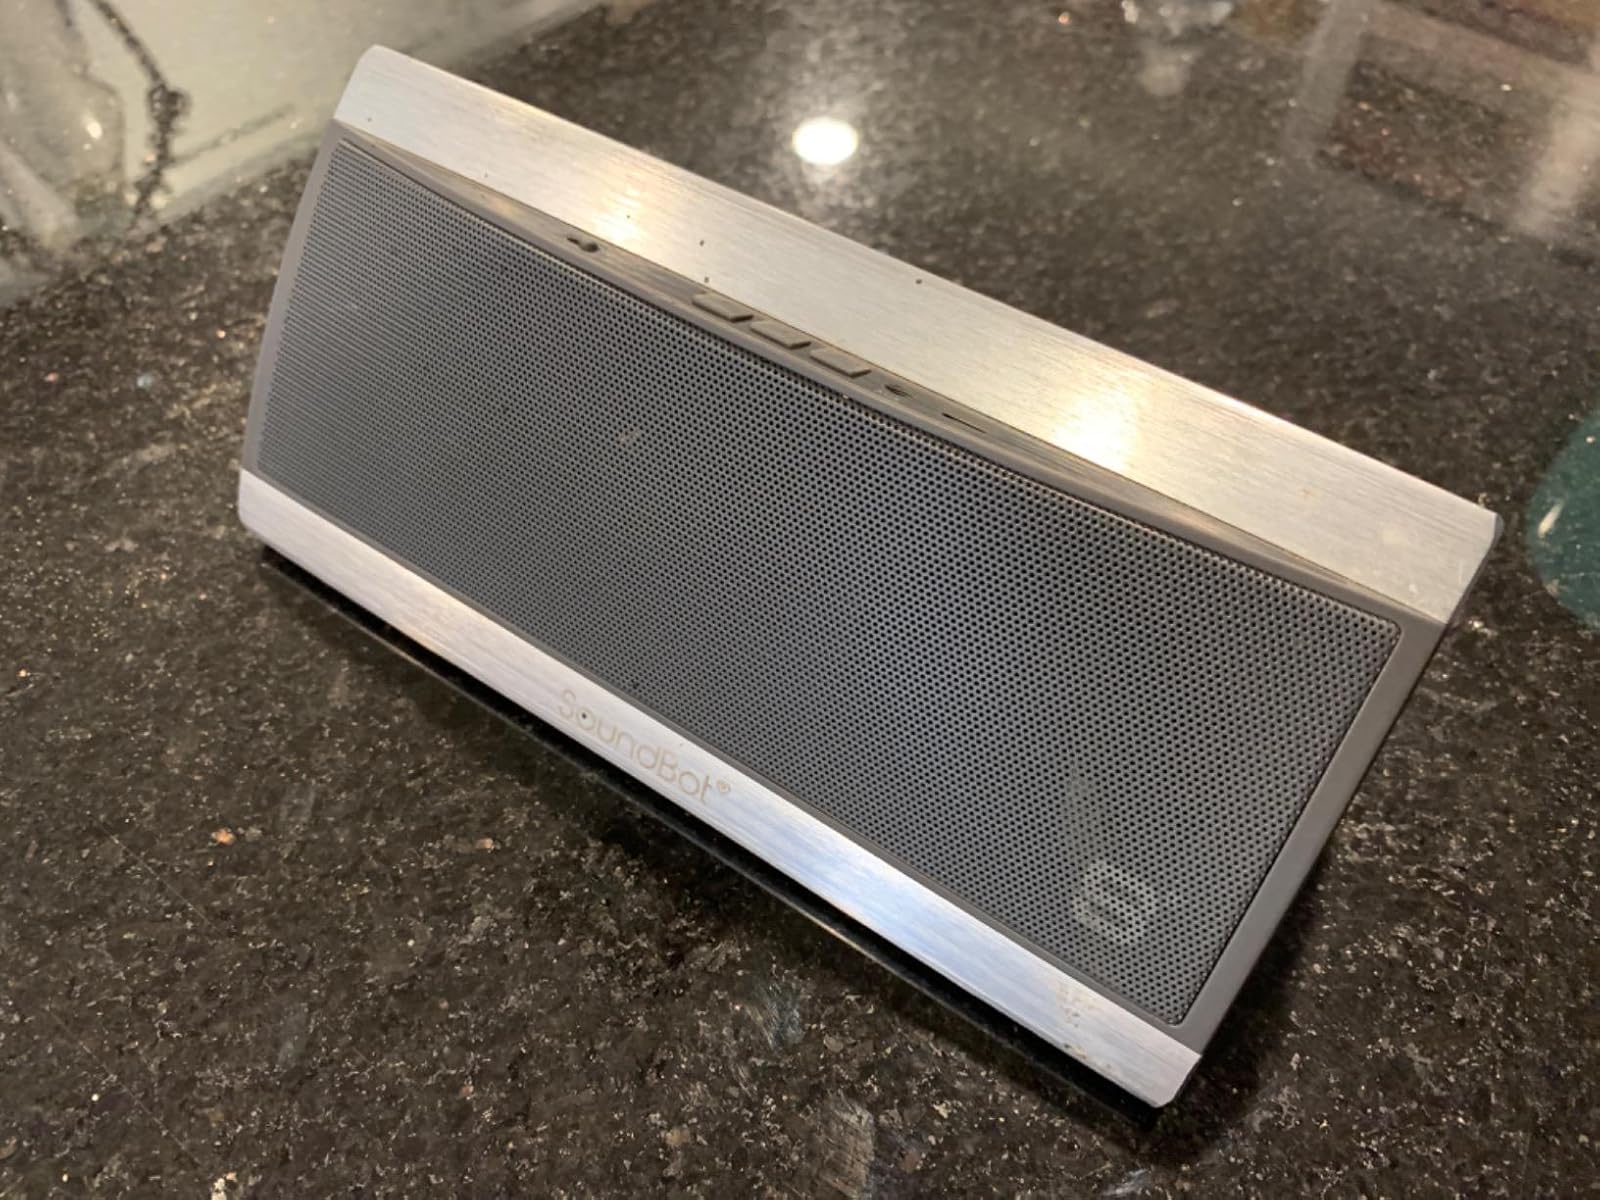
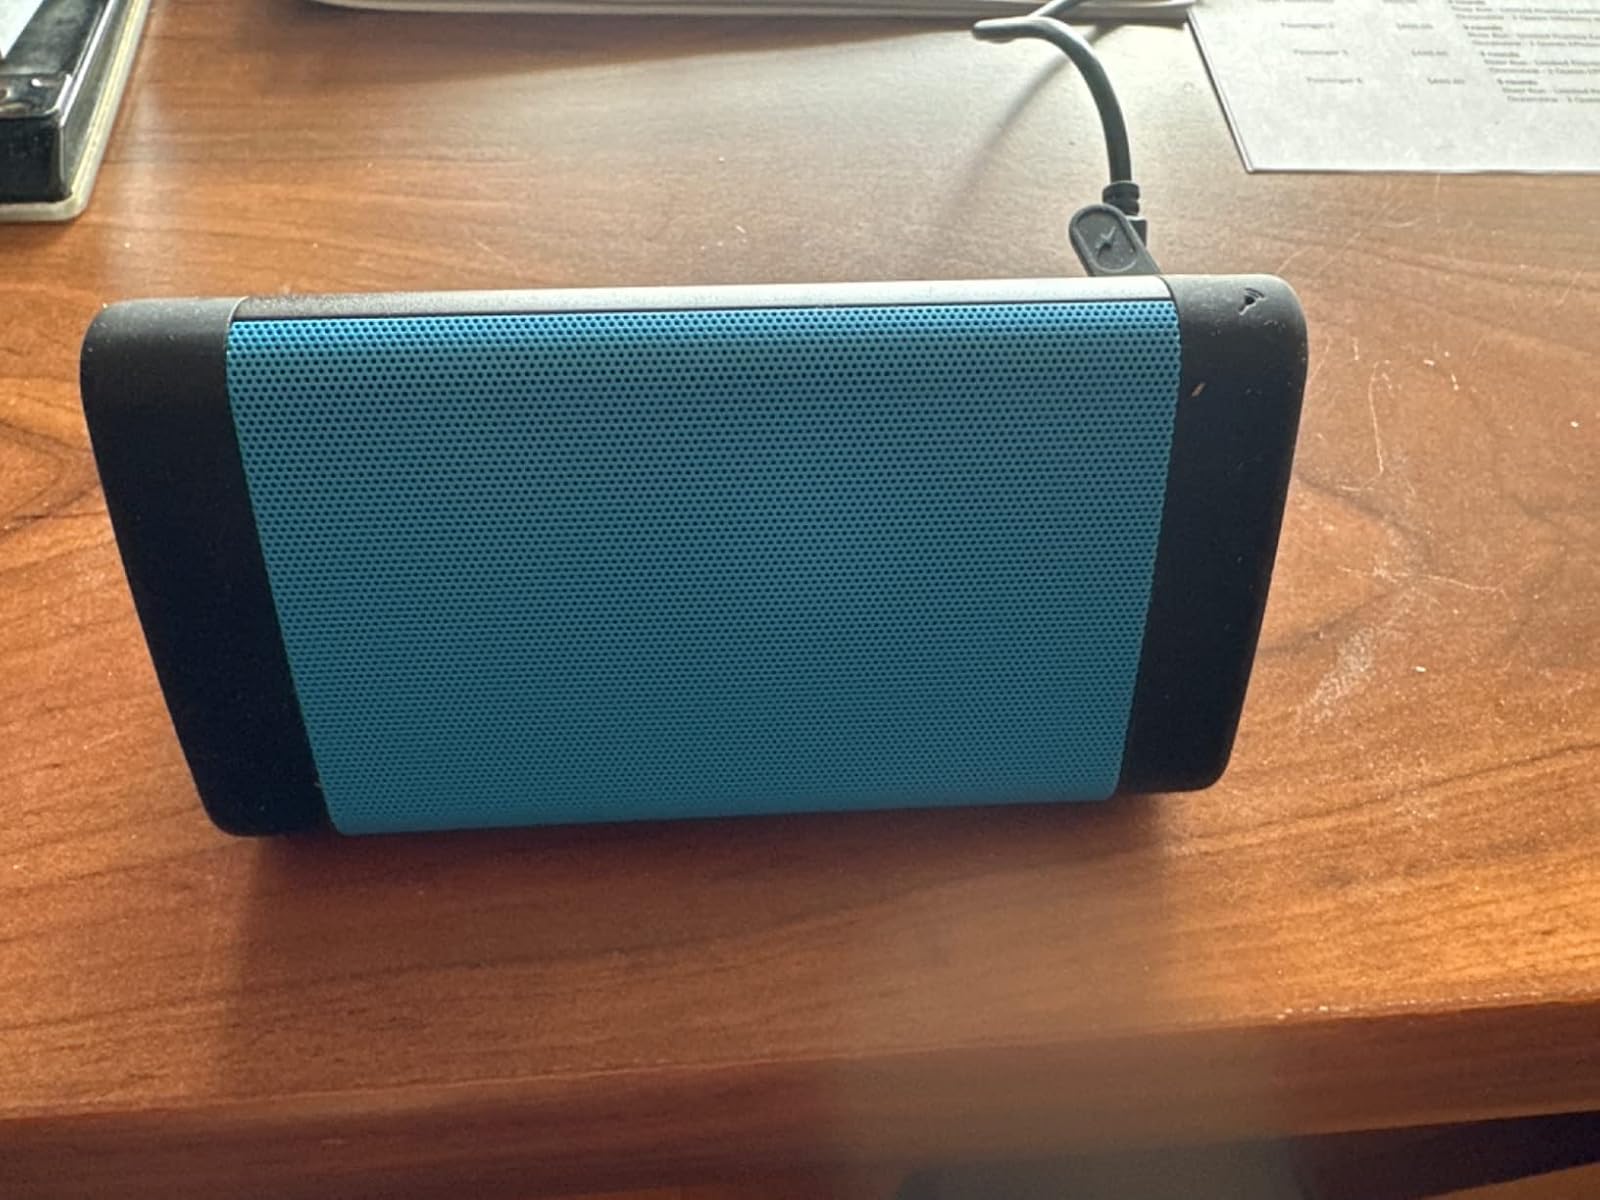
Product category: speaker
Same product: no